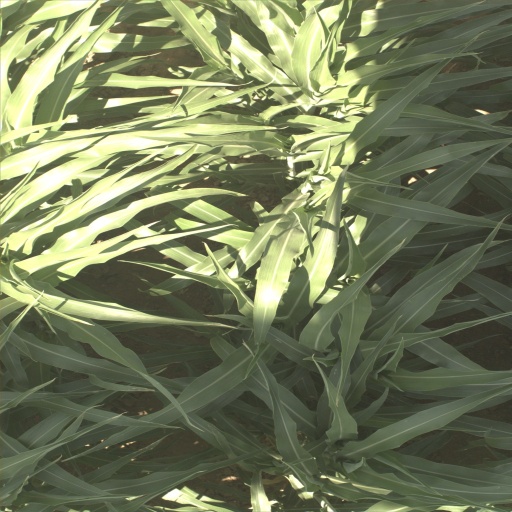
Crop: sorghum